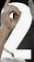
Number: 2